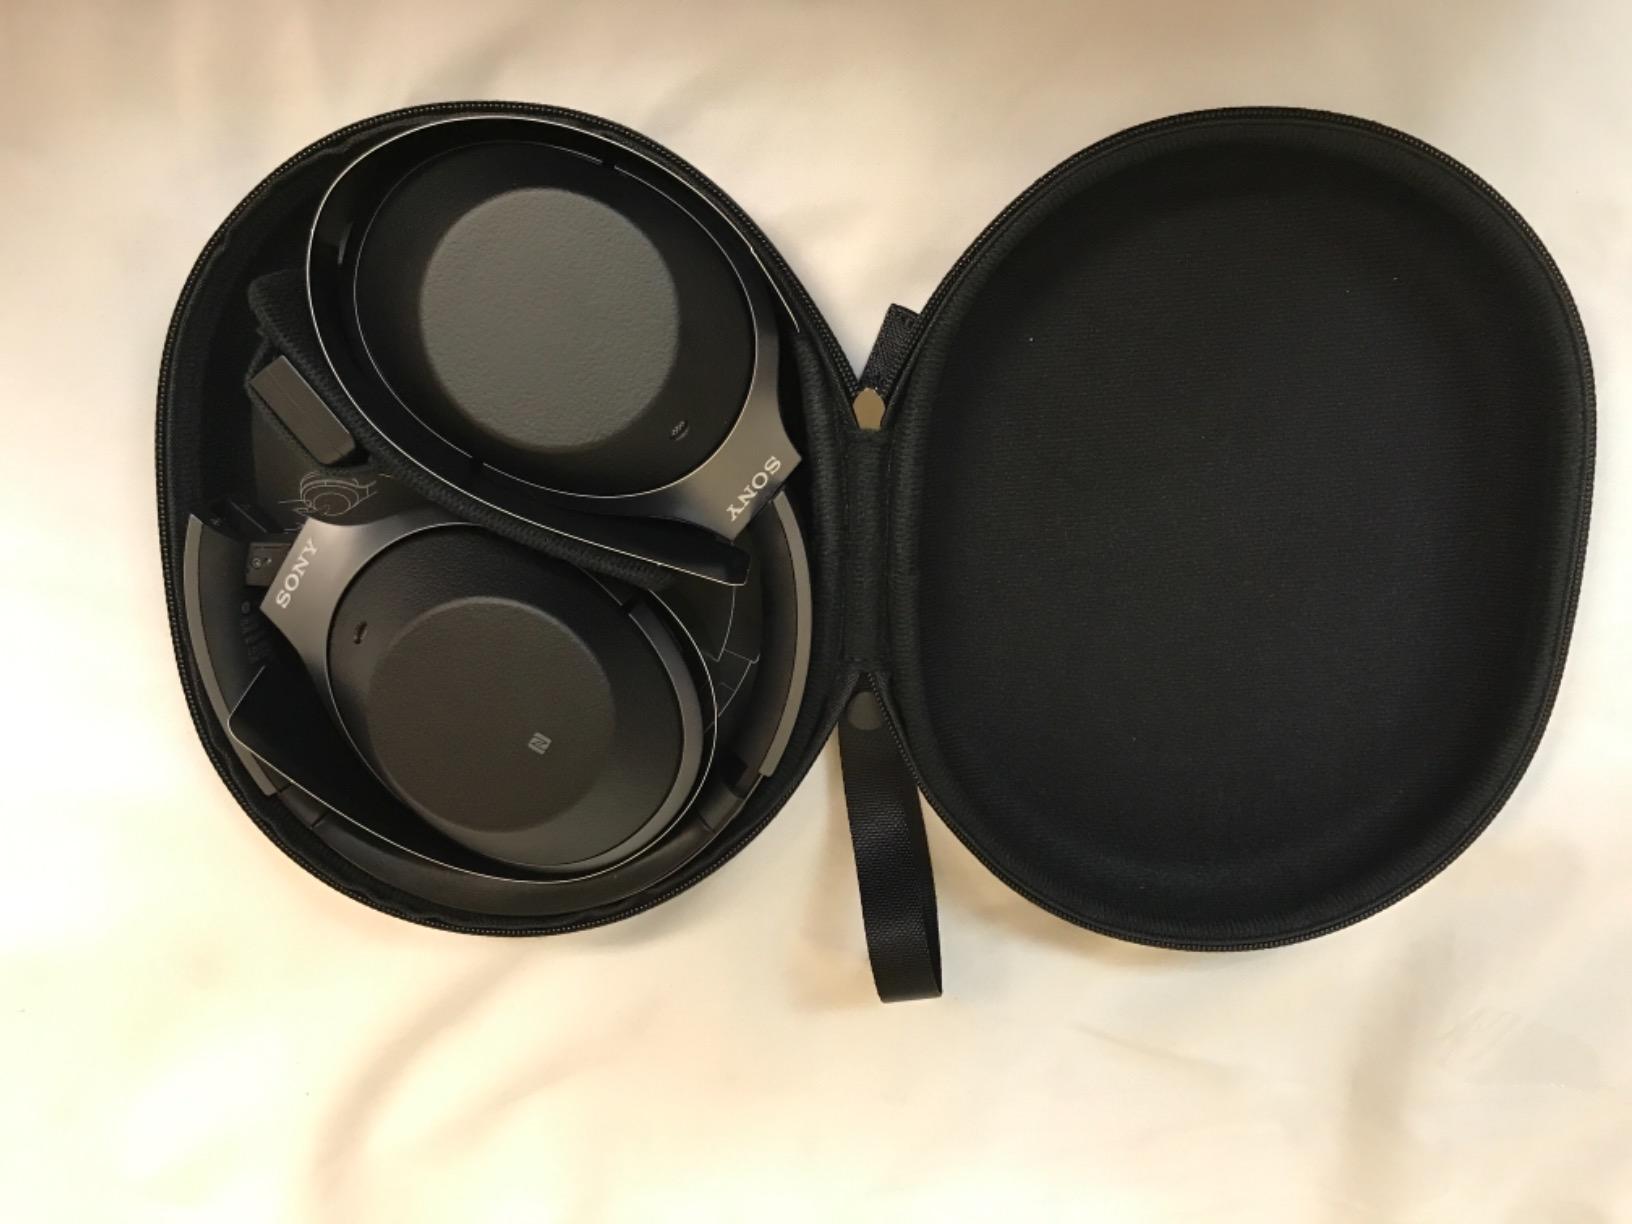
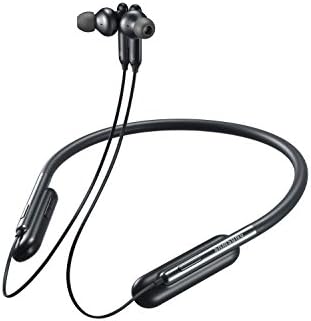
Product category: headphones
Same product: no